Chelsea Barracks

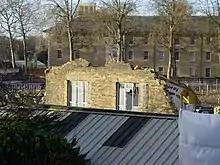

On 6 September 2005 Secretary of State for Defence, John Reid, announced that Chelsea Barracks would be sold. He described it as needing extensive renovations. The site was vacated in 2008 with the troops transferred to the Royal Artillery Barracks at Woolwich. The site was part of the Ministry of Defence's Project MoDEL that saw it and five other sites across London sold off, mainly for housing.